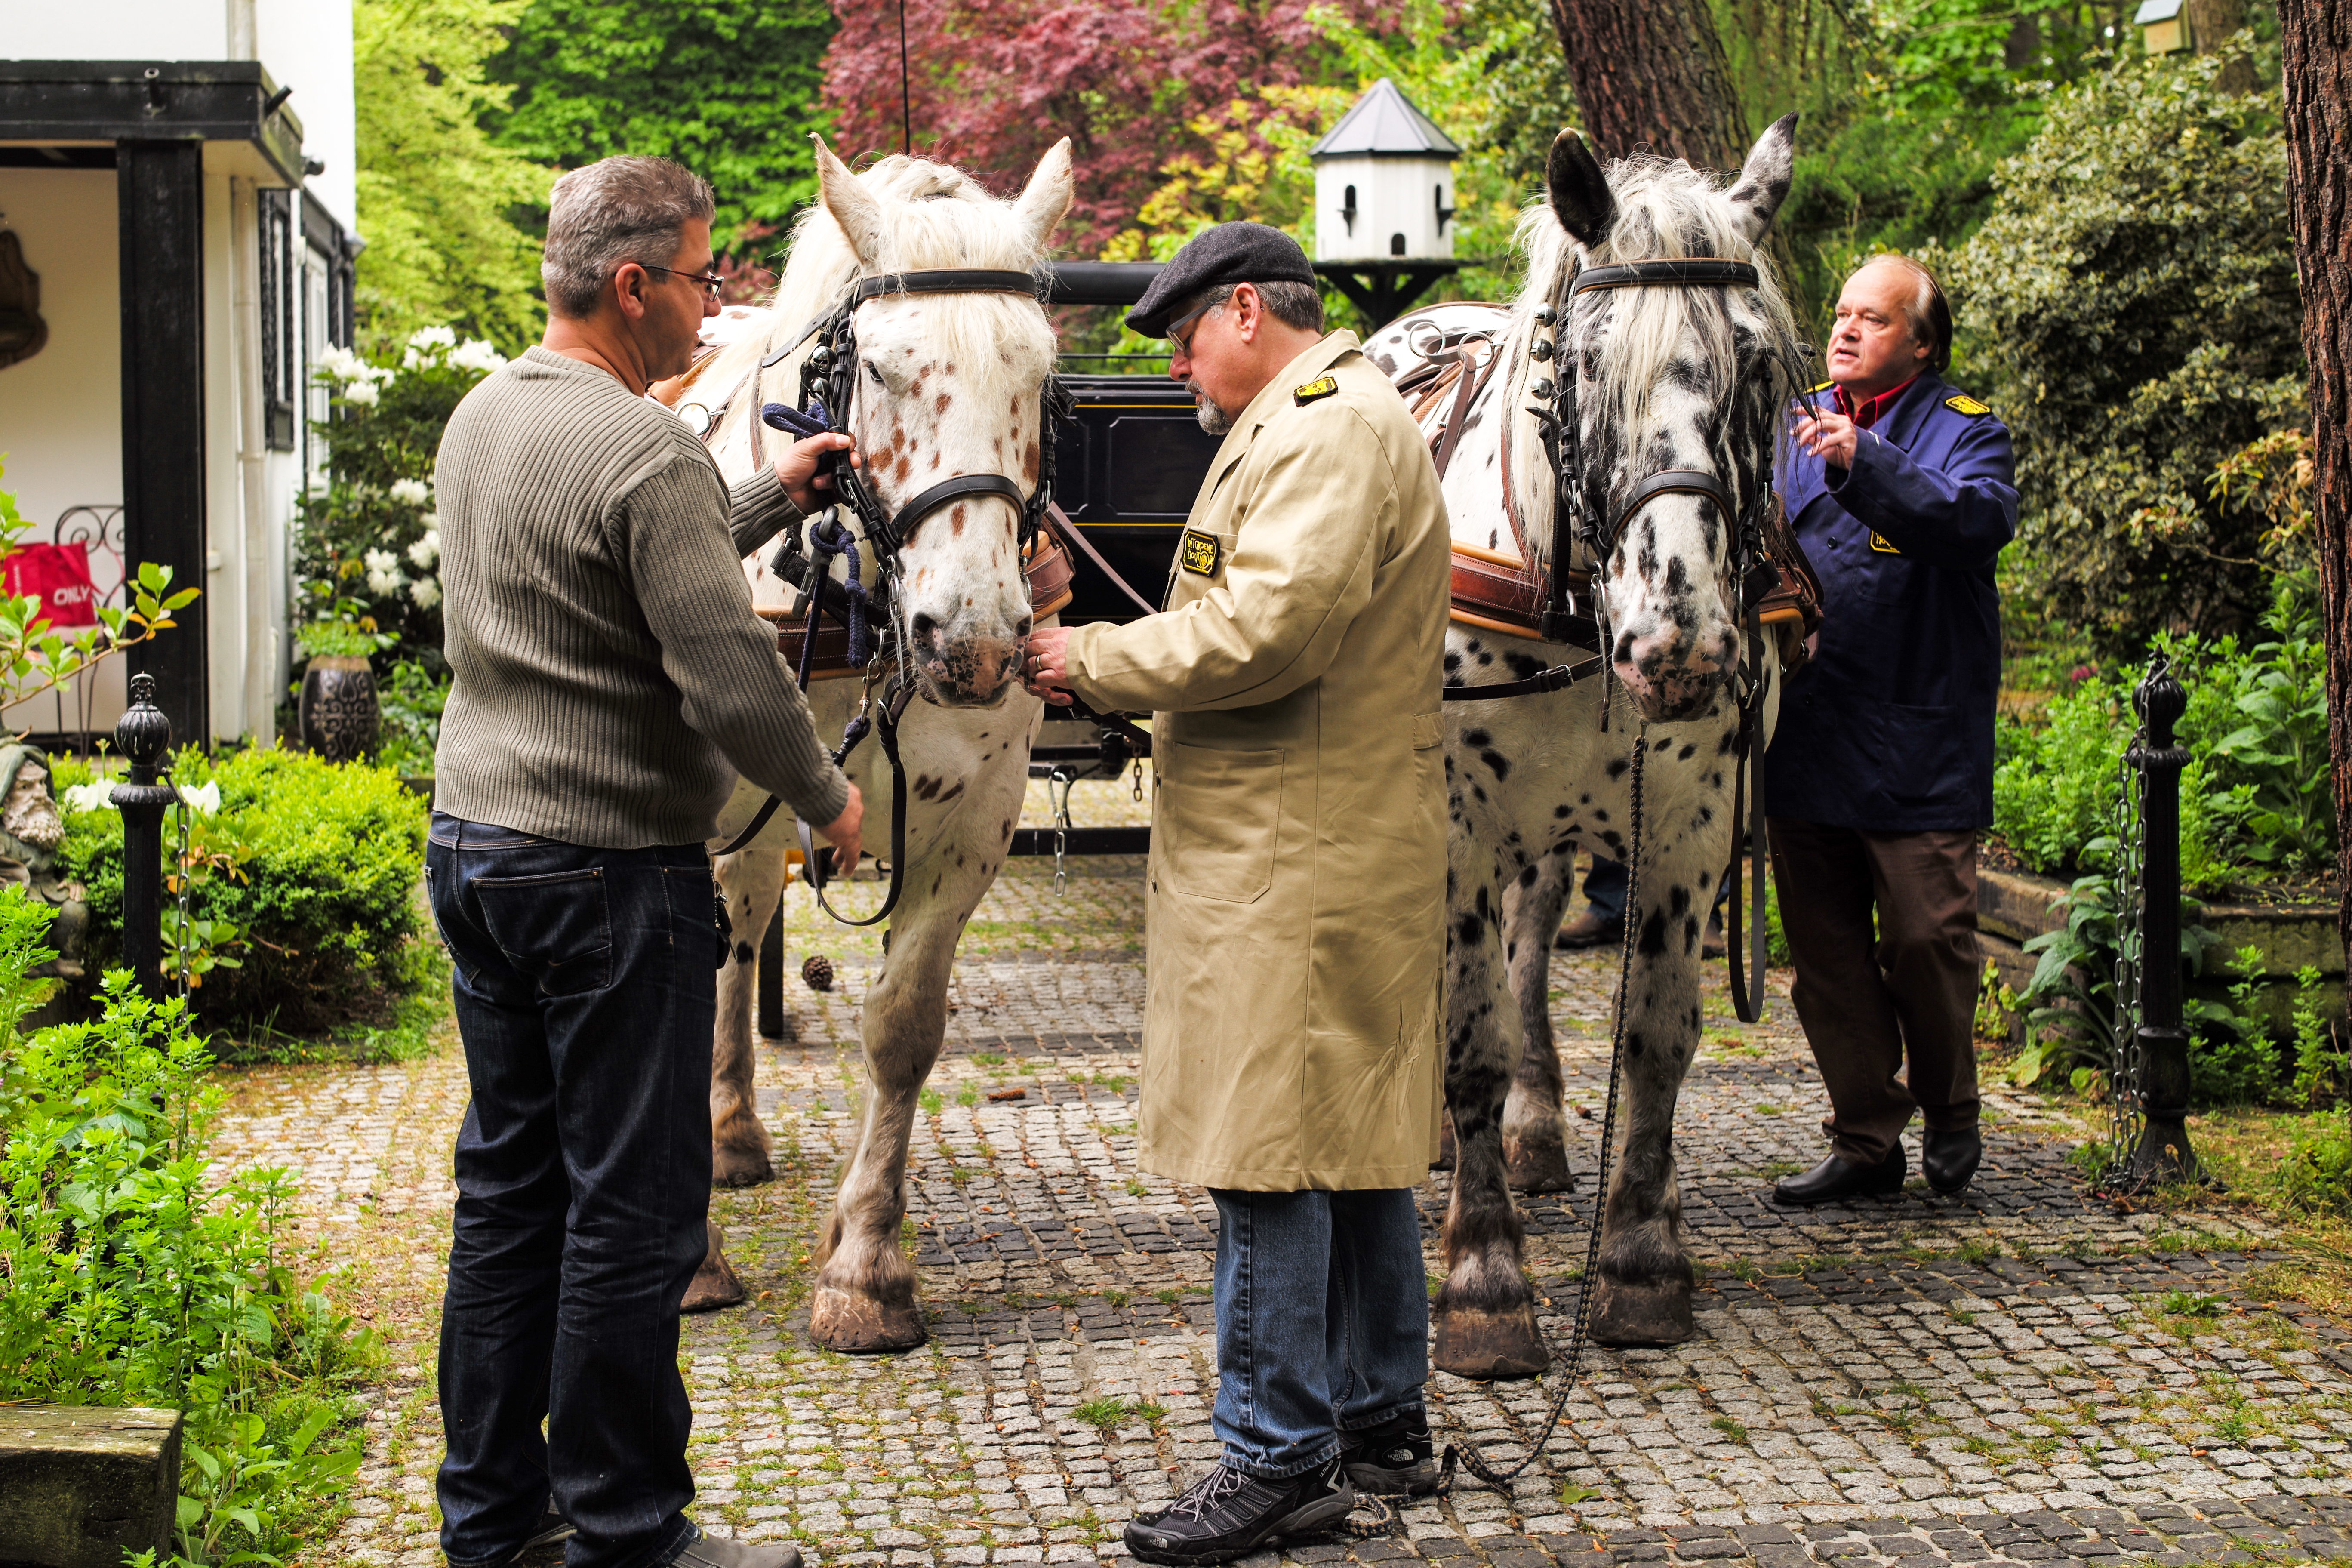
walking, people, street, village, europe, spring, ride, outdoors, horses, outside, holland, netherlands, m, 50, carriage, leica, 240, summilux, wassenaar, coach, horsedrawn, coachman, coachmen, rijksdorp